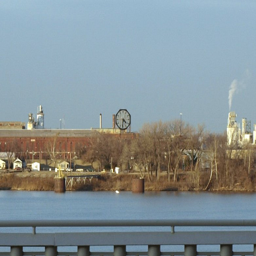
A large body of water near a giant clock.
Large clock seen near industrial complex from across river.
A picture of a factory park from a river bank.
a clock stands in front of industrial buildings in front of a river
a giant clock that can be seen from across the river